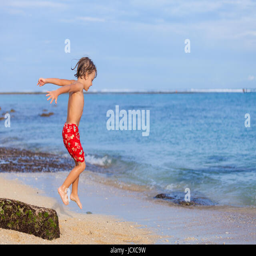
portrait of little boy jumping on the beach at the day time